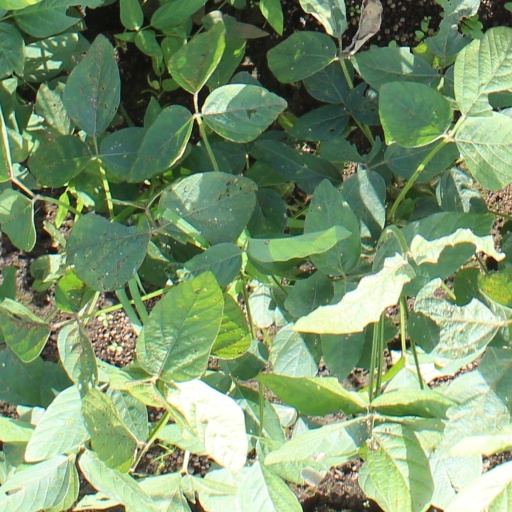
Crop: soybean